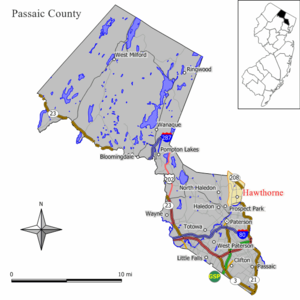
Hawthorne est une municipalité américaine située dans le comté de Passaic au New Jersey. Lors du recensement de 2010, sa population est de 18 791 habitants.